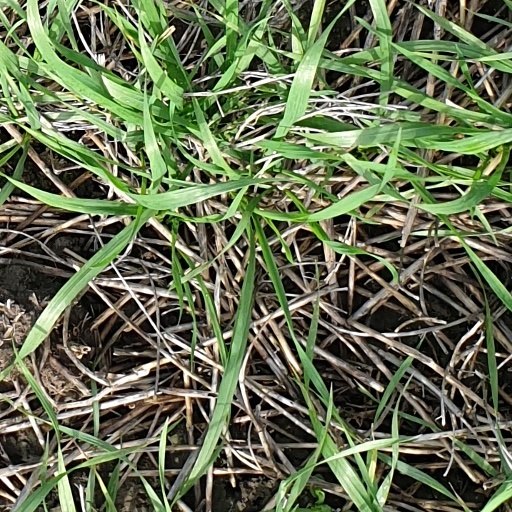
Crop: wheat